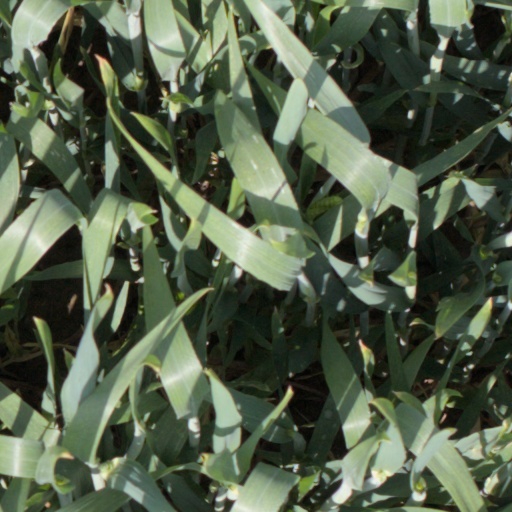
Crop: wheat